Moisés Muñoz

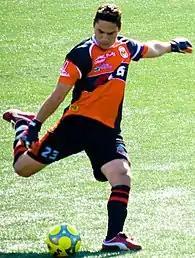
Muñoz with Monarcas Morelia.

Moisés Muñoz made his league debut with Monarcas Morelia on 19 September 1999 against Pachuca. Muñoz initially was used as back-up for Ángel Comizzo. Morelia won the Invierno 2000 league tournament, achieving their first league title against Toluca, with Muñoz failing to appear in a match. Muñoz did not become a regular starter until the Apertura 2002 season, the same season Morelia advanced to the league final against Toluca, which they lost 4–2 on aggregate. The following season he helped Morelia advance to its second straight league final but lost to Monterrey. A native of the city of Morelia, he became a mainstay in the team, with his eleven years at the club one of the longest for a goalkeeper in the league. He played in 282 matches before being transferred to Atlante in the 2010 Draft.